Armstrong Whitworth Ensign

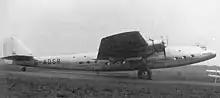
Armstrong Whitworth A.W.27 Ensign G-ADSR "Ensign" at the time of its rollout, in 1938

The Ensign's origins can be traced to 1934 when Imperial Airways expressed a need for a large monoplane airliner powered by four Armstrong Siddeley Tiger radial engines. The airline was expanding and modernizing its fleet, driven in part by the obsolescence of its biplane airliners, such as the Handley Page H.P.42, and a new British Government policy stipulating that first class mail with the Empire travel by air. Imperial Airways also issued a specification for a large flying boat, which became the Short Empire. Imperial Airways approached Armstrong Whitworth directly and various configurations were examined including several low-wing monoplanes with two, three and four engines, but Imperial Airways' managing director insisted on a four-engine shoulder wing monoplane, as this was expected to be more popular with passengers.